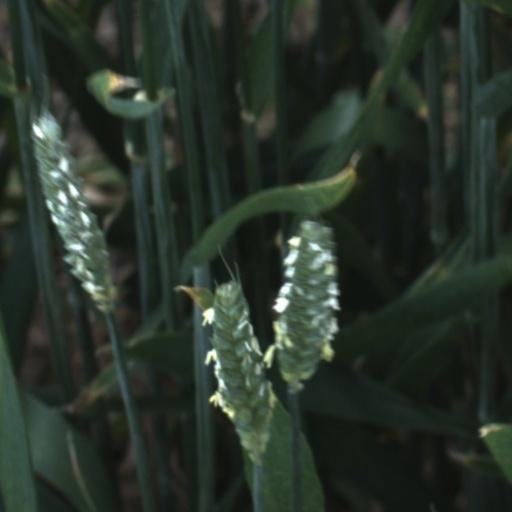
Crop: wheat